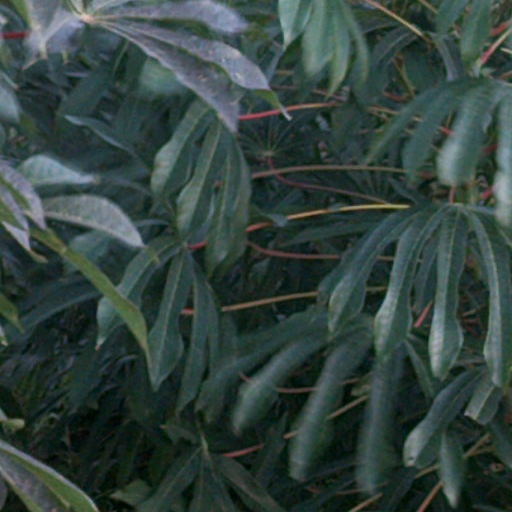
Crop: cassava